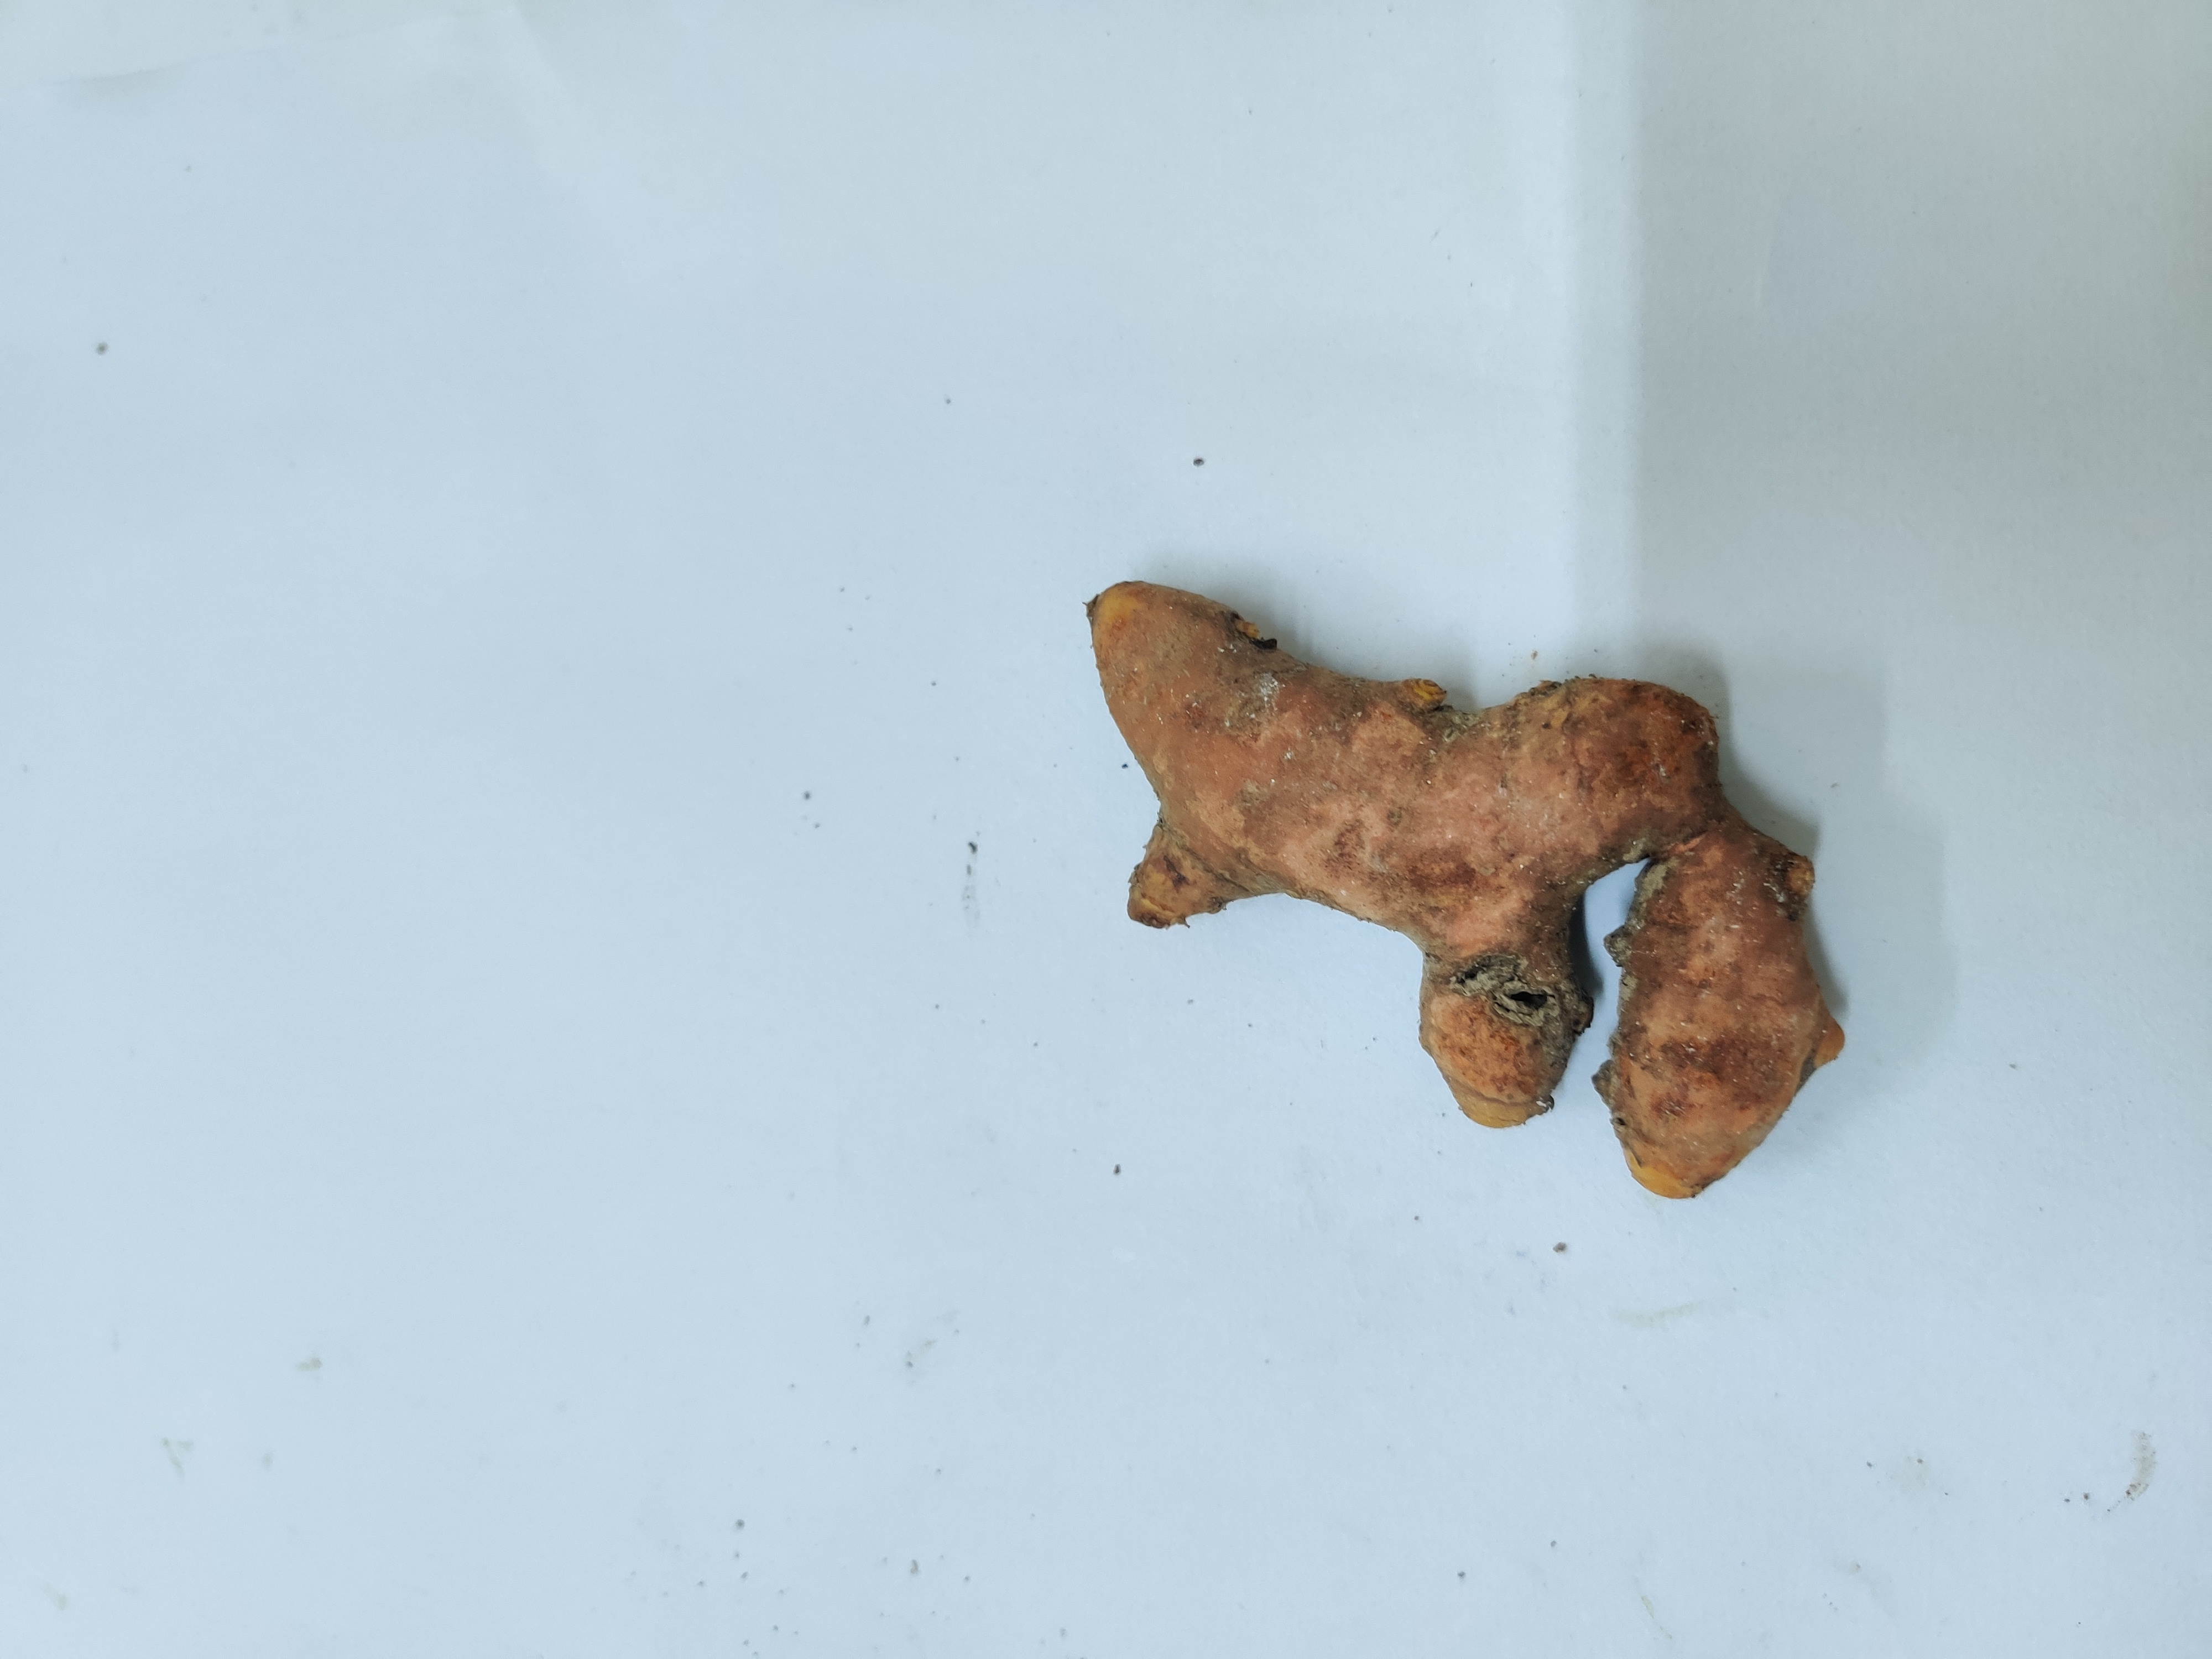
Crop: Turmeric
Condition: Damaged